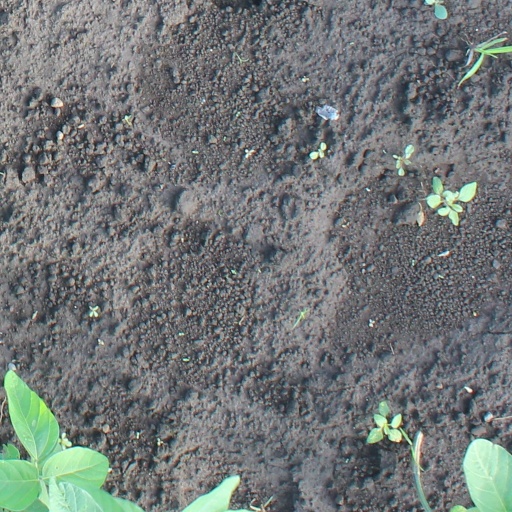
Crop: soybean